Buhach Grammar School

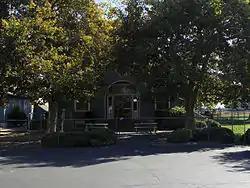

The Buhach Grammar School is a historic school which served the community of Buhach, California. The school opened in 1907 to serve Buhach's population of Portuguese immigrants who worked at the Buhach Plantation. The school was designed in the Mission Revival style and features a bell-gable front and an arched entryway with a decorative quatrefoil above it. The wood frame and clapboard construction of the school is unusual for the style, as Mission Revival buildings generally used stucco. The school closed in 1950 when Buhach's school district consolidated with the McSwain District; the building was later used to store sweet potatoes and ultimately converted into a preschool.